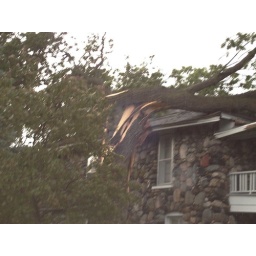
A tree fell on my house in a wind gust. It was freakin' loud and it shook the house.